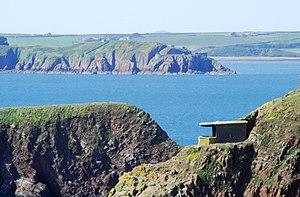
Les fortifications défensives britanniques de la Seconde Guerre mondiale étaient de petites constructions fortifiées construites dans le cadre de la préparation à l'invasion allemande. Elles ont été populairement appelées « boite à pilules » en référence à leur forme.